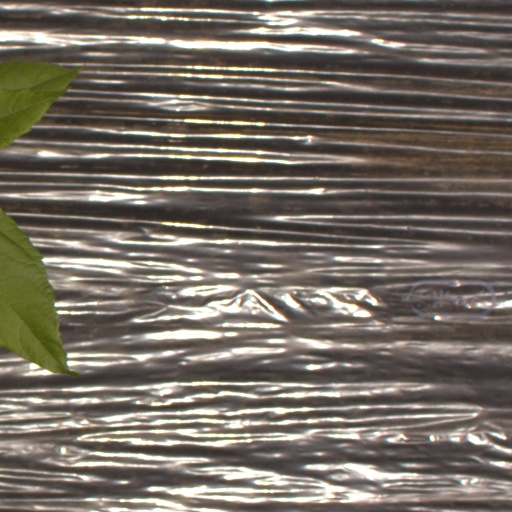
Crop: Jerusalem artichoke